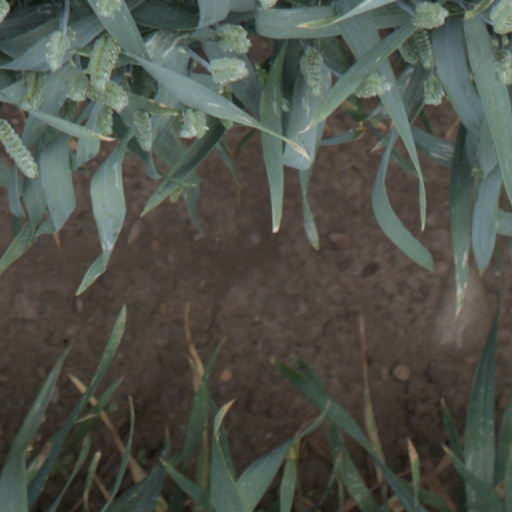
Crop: wheat